Tony Kushner

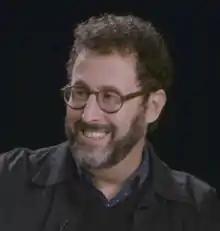
Kushner in 2016

Anthony Robert Kushner (born July 16, 1956) is an American author, playwright, and screenwriter. Among his stage work, he is most known for "Angels in America", which earned a Pulitzer Prize and a Tony Award, as well as its subsequent acclaimed HBO miniseries of the same name. At the turn of the 21st century, he became known for his numerous film collaborations with Steven Spielberg. He received the National Medal of Arts from President Barack Obama in 2013. Kushner is among the few playwrights in history nominated for an Emmy, Grammy, Oscar, and Tony Award.